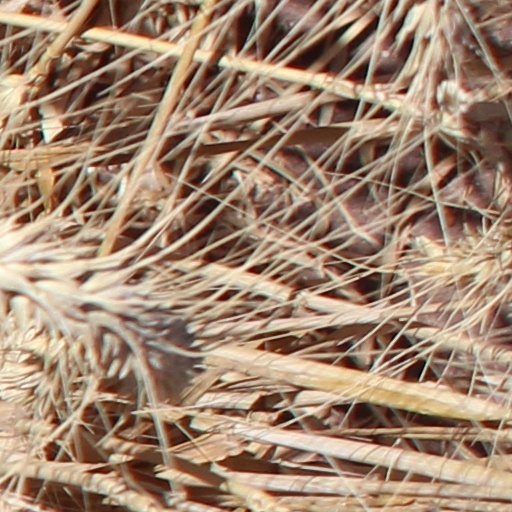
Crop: wheat